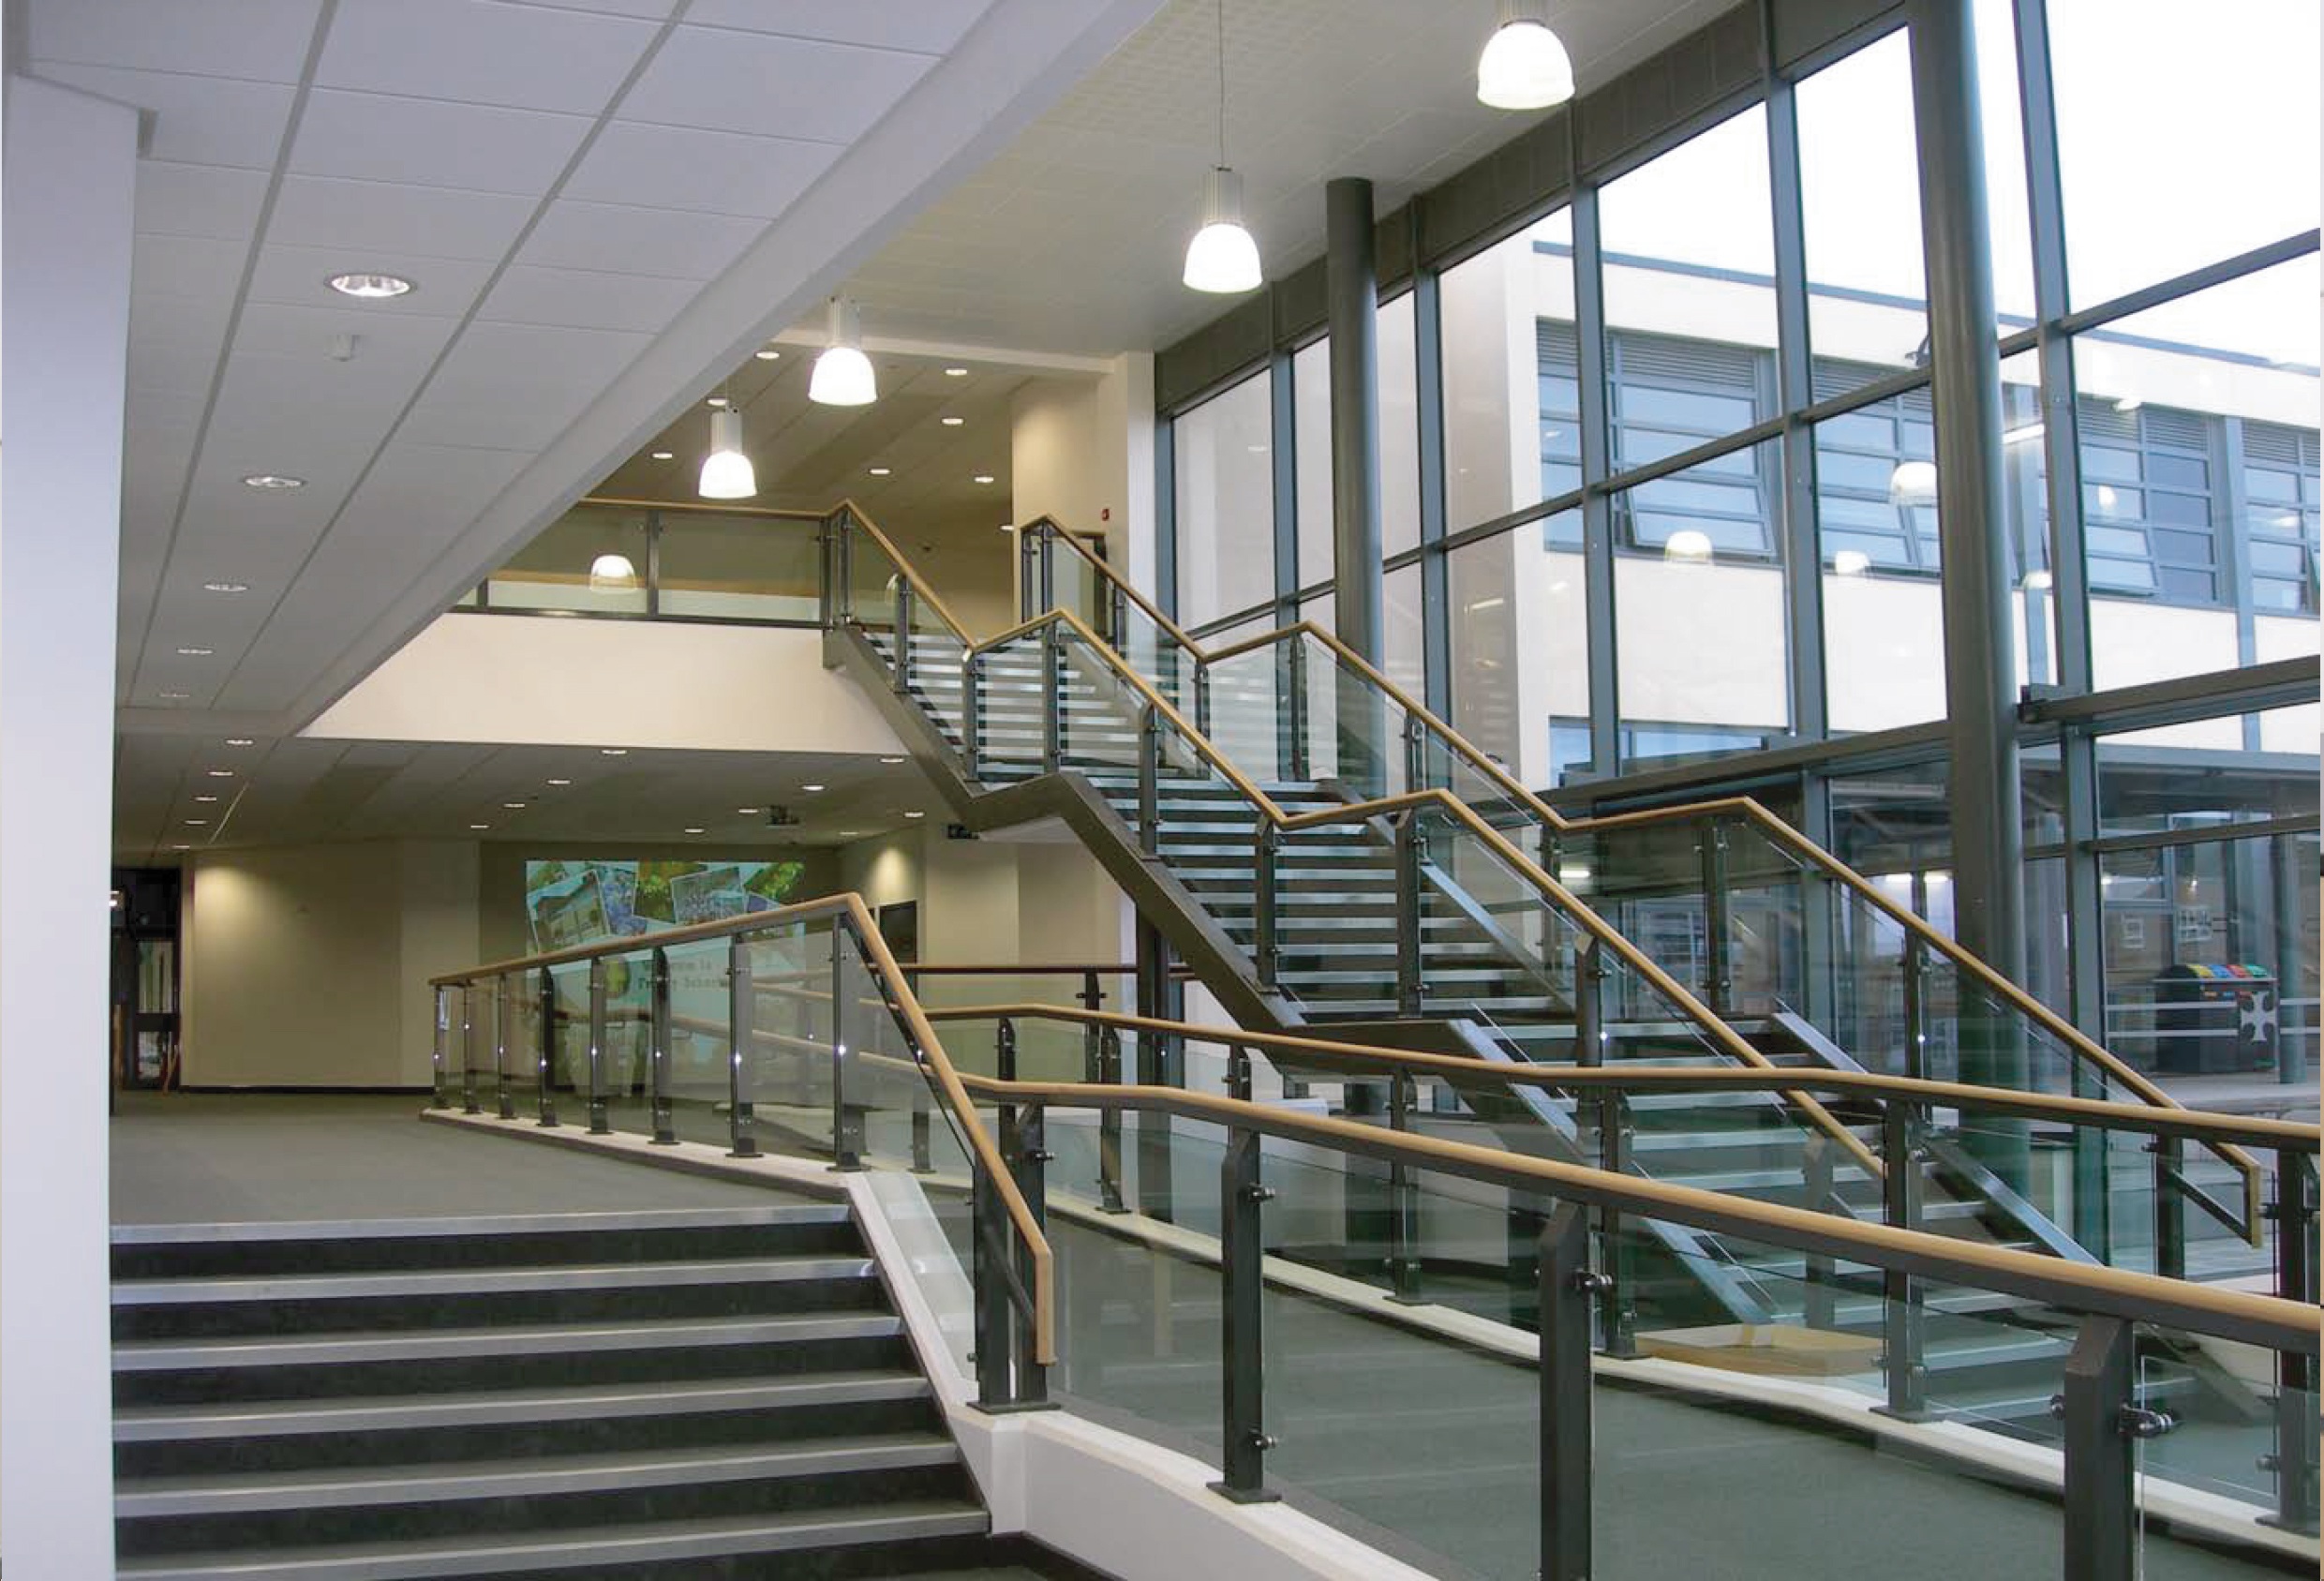
architecture, glass, ceiling, interior design, handrail, stairs, school, headquarters, daylighting, window covering